Sholom Schwadron

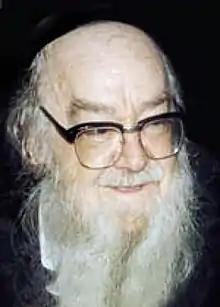

Sholom Mordechai Hakohen Schwadron (1912–21 December 1997) was a Haredi rabbi and orator. He was known as the "Maggid of Jerusalem" for his fiery, inspirational mussar talks. Some of the stories he told about the character and conduct of Torah leaders and tzadikim of previous generations were incorporated in the ""Maggid"" series of books by Rabbi Paysach Krohn, whom Rabbi Schwadron mentored.